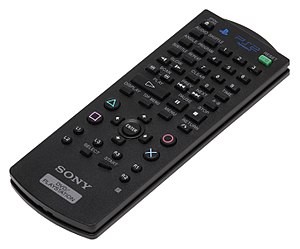
PlayStation 2 / Galleri
PlayStation 2 er Sonys efterfølger til spillekonsollen PlayStation og forgænger til PlayStation 3. Den første udgave blev udgivet i Japan den 4. marts 2000, i Nordamerika den 26. oktober 2000 og i Europa den 25. november 2000. Playstation 2 er den mest solgte spillekonsol nogensinde. I 2012 stoppede Sony med at producere og sælge Playstation 2'er. Til dato er der blevet solgt cirka 150 millioner enheder]